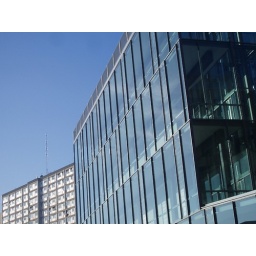
The sky seems to continue behind a glass wall of the new courthouse in Ghent